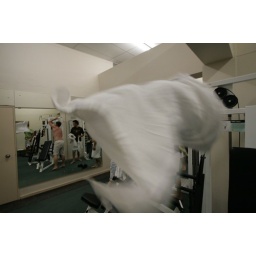
see relection in mirror of Sam throwing the towel over his shoulder